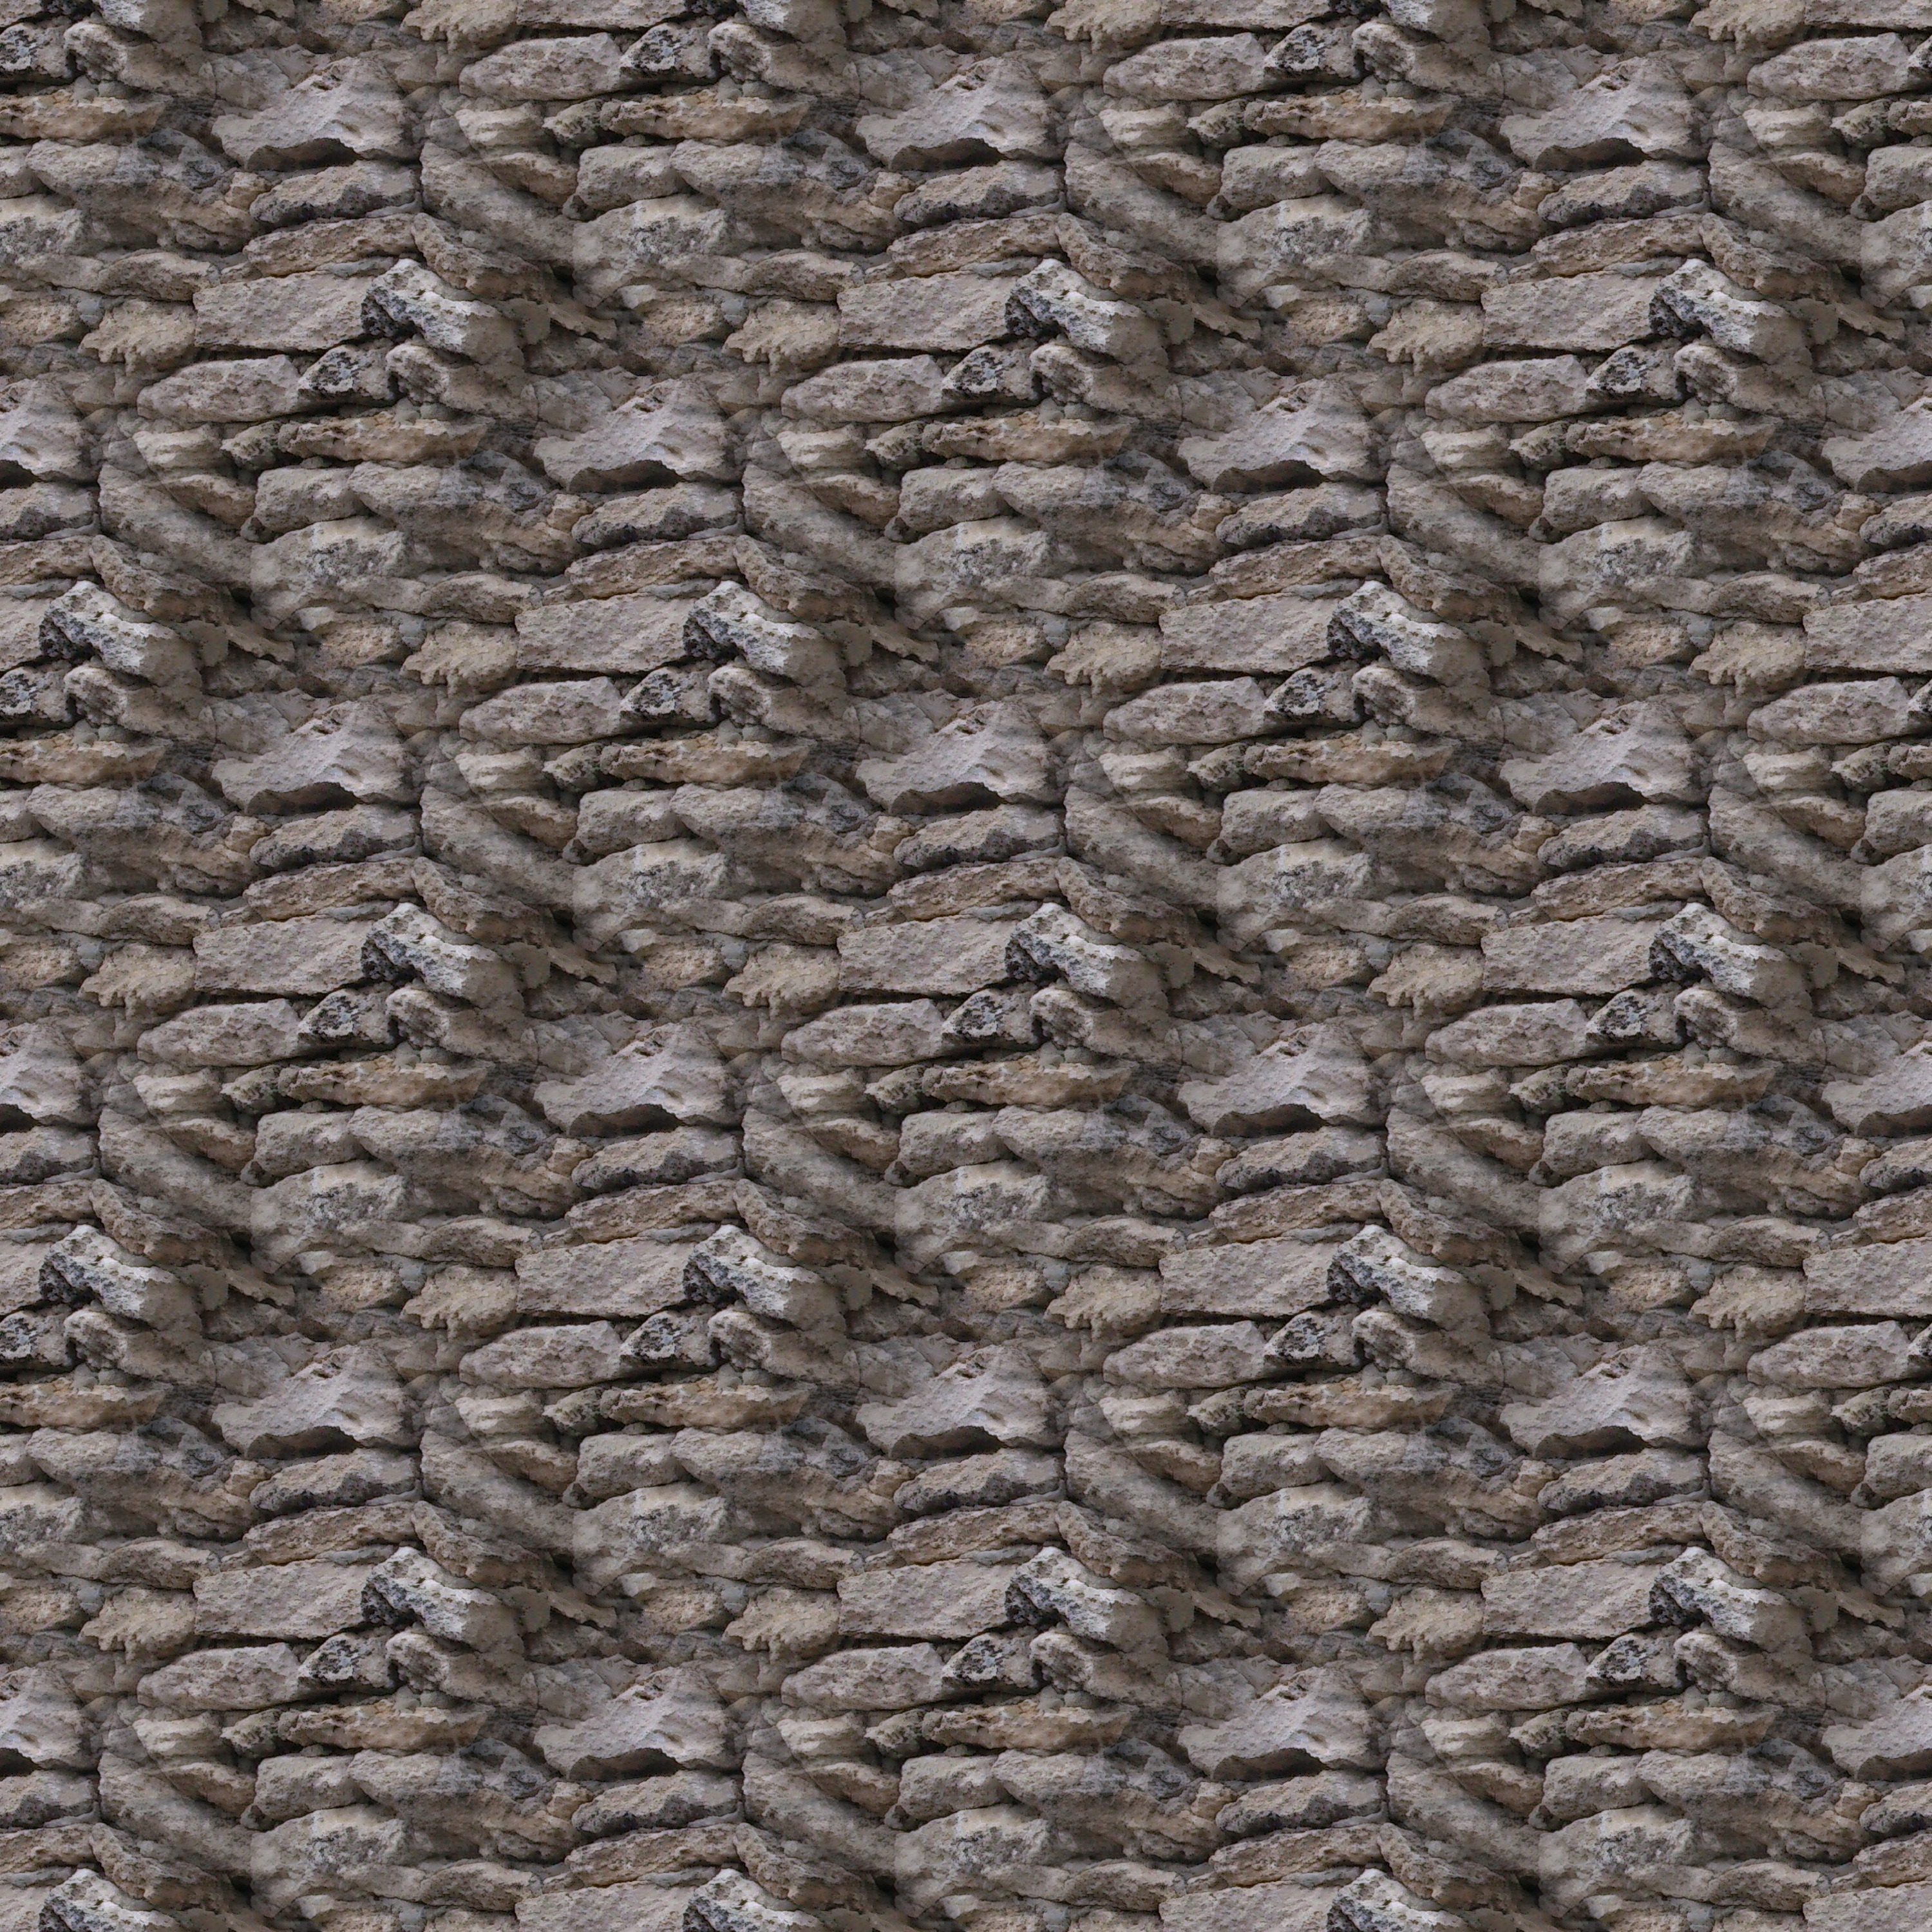
tree, grass, rock, wood, texture, trunk, wall, stone, construction, pattern, desktop, brown, rough, stone wall, material, grey, stones, background, geology, gravel, beige, hard, bedrock, seamless, clip art, crushed stone